Hurricane Ernesto (2006)

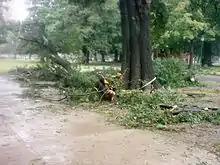
Fallen tree branch in Richmond, Virginia, caused by winds from Ernesto

Ernesto transitioned into an extratropical cyclone as it entered southern Virginia, bringing heavy rainfall which peaked at in Wakefield, and a three-day total of in the Princess Anne area of Virginia Beach. The precipitation caused flash flooding, which closed several roads but did not cause serious damage. The interaction between Ernesto and a strong ridge over the western Atlantic produced a tight pressure gradient, resulting in strong winds across the state; wind gusts peaked at at a station near the mouth of the York River. Strong winds downed numerous trees, including in Gloucester where two people died after a tree hit their home. The winds caused widespread power outages; Dominion Virginia Power reported about 600,000 customers as losing power some time during the storm. The storm produced a storm tide of near Virginia Beach; along the Chesapeake Bay, tidal flooding in combination with strong waves damaged boats and piers, and left a few homes flooded. Storm surge flooding also occurred along the Potomac River, with heavy beach erosion, light property damage, and flooded roadways reported in Alexandria. Across the state, the storm damaged or destroyed 609 houses, with damage totaling at least $118 million (2006 USD). Seven people were killed in the state, of which two directly to the storm; three of the deaths were from traffic accidents, and one person died from carbon monoxide poisoning, due to operating a power generator inside after a power outage.